Yeamans Hall Club

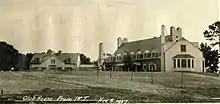
The clubhouse was built in the 1920s in the Colonial style that was used throughout the community.

The club was designed to attract wealthy Northern financial men to Charleston in the fall and winter with 200 to 300 house sites; the club was not intended to attract regular tourists and privacy and exclusivity were always hallmarks. The club's initial members were heavily drawn from New York's industrial and financial circles with five members from Charleston. The membership of the charter members cost $3000 while the next fifty paid $4000 and $5000 for the following fifty members.